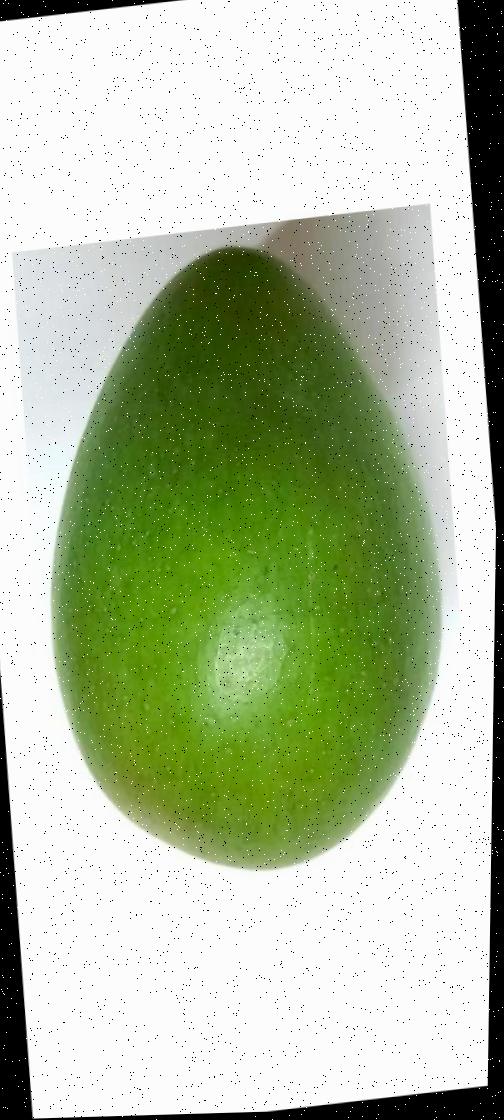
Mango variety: Amrapali